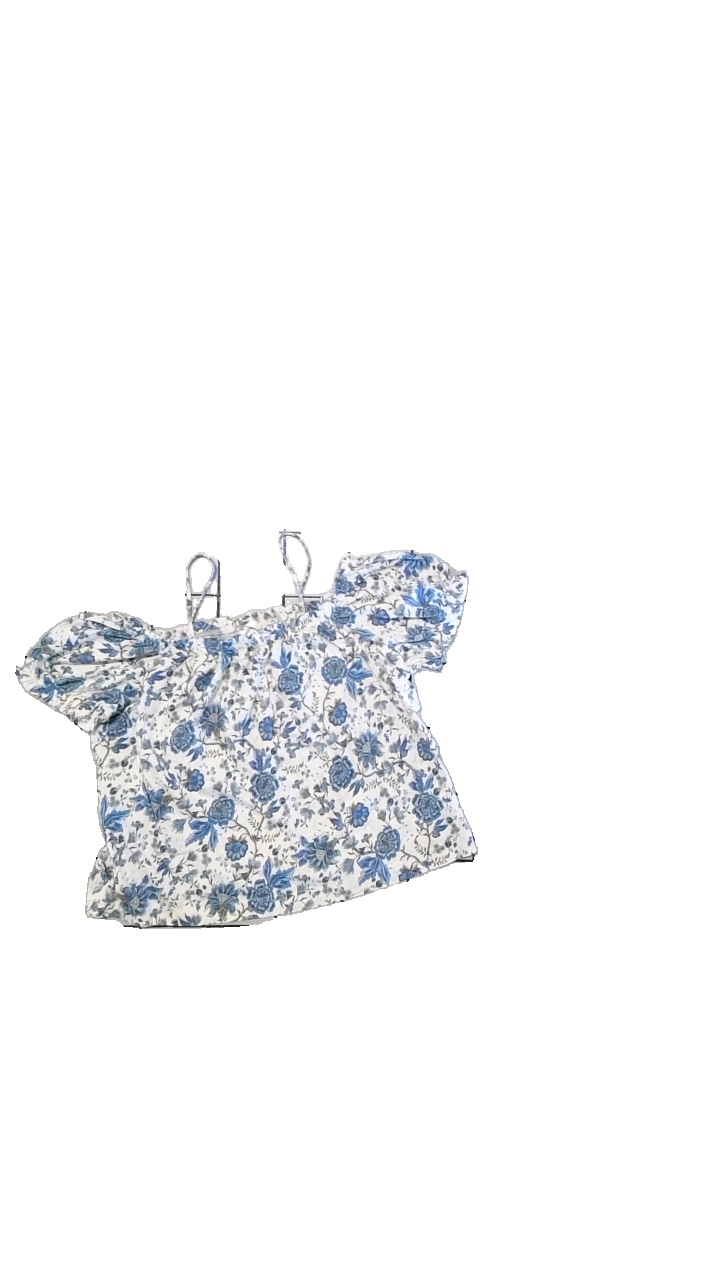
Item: Top (Ladies)
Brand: H&m
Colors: White, Blue
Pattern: Floral print
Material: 100% cotton
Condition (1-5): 5
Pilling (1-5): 5
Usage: Reuse
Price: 50-100